Meitantei Holmes: M-Kara no Chousenjou

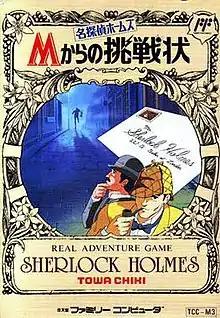
Cover art

is a modern first-person adventure video game for the Family Computer that is based on the stories by Arthur Conan Doyle. It is the sequel to and , the latter having been released on May 13, 1988. In "Kiri no London Satsujin Jiken", the player takes control of Holmes and Watson in the streets of London. The player can collect clues and also shillings in order to pay for things such as a coach fare, which allows them to travel London faster. All of these video games were released exclusively in Japan.